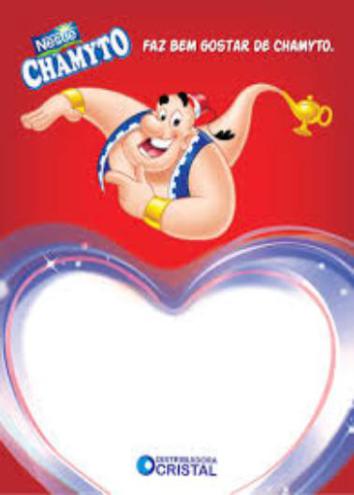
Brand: chamyto
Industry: Food